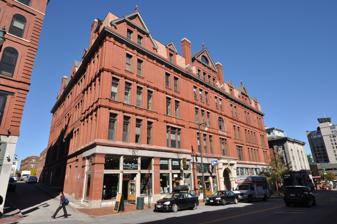
Building: J.B. Brown Memorial Block
Country: United States of America
Year built: 1883
United States historic place J. B. Brown Memorial Block U.S. National Register of Historic Places Location in Maine Show map of Maine Location in United States Show map of the United States Location Congress and Casco Sts., Portland, Maine Coordinates 43°39′21″N 70°15′42″W / 43.65583°N 70.26167°W / 43.65583; -70.26167 Area 1 acre (0.40 ha) Built 1883 ( 1883 ) Architect John Calvin Stevens Architectural style Queen Anne NRHP reference No. 78000167 Added to NRHP May 23, 1978 The J.B. Brown Memorial Block (also known as the John B. Brown Building ) is a historic commercial building at Congress and Casco Streets in downtown Portland, Maine .  Built in 1883 to a design by John Calvin Stevens , it is one of the city's few examples of Queen Anne Victorian commercial architecture.  It is named in honor of John Bundy Brown , founder in 1855 of the Portland Sugar Company. Brown's signature is visible in the cement block above the main entrance to the building. The building was listed on the National Register of Historic Places in 1978. Description and history The Brown Memorial Block stands on the northwest side of Congress Street , the principal road through the city's downtown area, at the western corner with Casco Street.  It is a large 4-1/2 story masonry structure, built primarily out of brick, occupying about 2/3 of the block between Casco and Oak Streets.  Its main facade is 120 feet (37 m) long, with four store fronts which are slightly stepped due to the sloping lot.  Its window bays are articulated by brick pilasters, and are set in groups of varying sizes.  Near the center of the facade is the main entrance, recessed behind a stone arch; the bays above this entrance include a round-arch window on the third floor, and it is capped by one of two large gabled projections from the hipped roof, and flanked by a pair decoratively-topped chimneys.  The hip roof is obscured by a wall, added in the mid-20th century, which gives the roof a mansard appears; it was added to minimize snow falling from the roof onto the sidewalk below.  The interior has for the most part been covered over by reversible modern finishes. The building was designed by John Calvin Stevens , then already a well-known Portland architect, and was built in 1883.  John B. Brown, in whose honor it is named, founded the Portland Sugar Company in 1855, and in 1868 built the Falmouth Hotel , on Middle Street , which was a center of the city's social activities for half a century. The J.B. Brown Building was occupied between 1884 and 1977 by the Rines Brothers department store. It closed after the death of its president Louis E. Weiner. See also National Register of Historic Places listings in Portland, Maine References